University of Zielona Góra

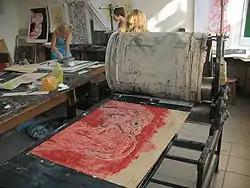
Graphic Workshop at the Art Department

The University of Zielona Góra was founded on 1 September 2001 as a result of a merger between Zielona Góra's Pedagogical University, which was founded in 1971 and Technical University, which was founded in 1965. It is one of the newer universities in Poland. Main buildings are located in two campuses: "A" on Podgórna street and "B" on Wojska Polskiego street. The President's office is located near the Old Town on Licealna Street.